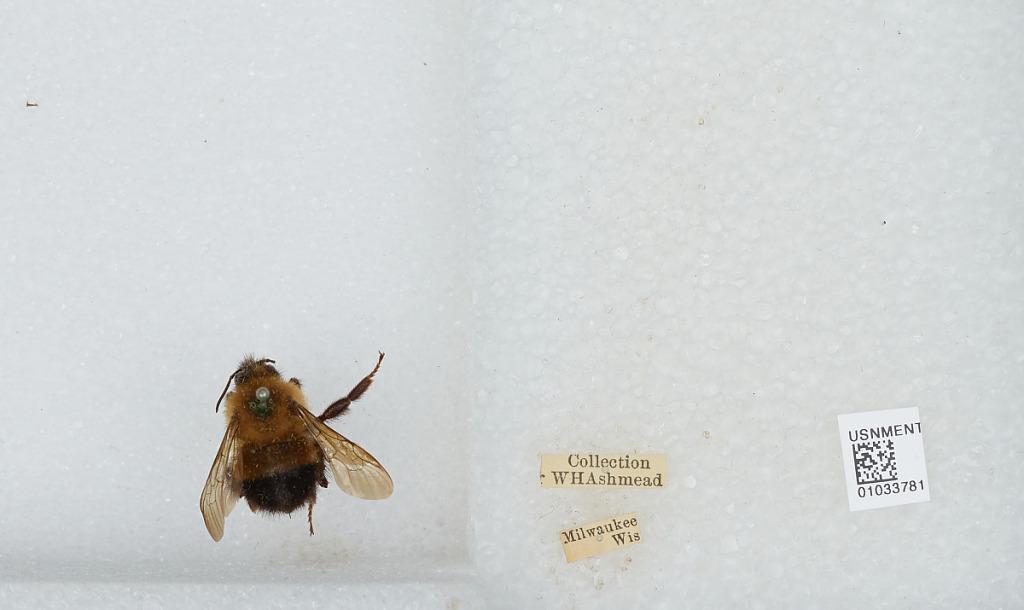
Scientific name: Bombus (Pyrobombus) vagans vagans Smith
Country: United States
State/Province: Wisconsin
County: Milwaukee
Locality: Milwaukee
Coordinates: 43.05, -87.95